Clover Forest

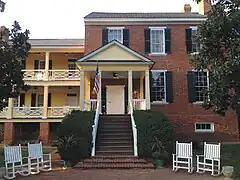
Clover Forest, southern exposure.

Clover Forest, is a historic mansion, and former plantation house built starting in 1761 and located in Goochland, Virginia. The mansion lies in a large bend of the James River, and is an authentically restored in a Federal-style with portions of the architecture dating to Pre-American Revolutionary Period.